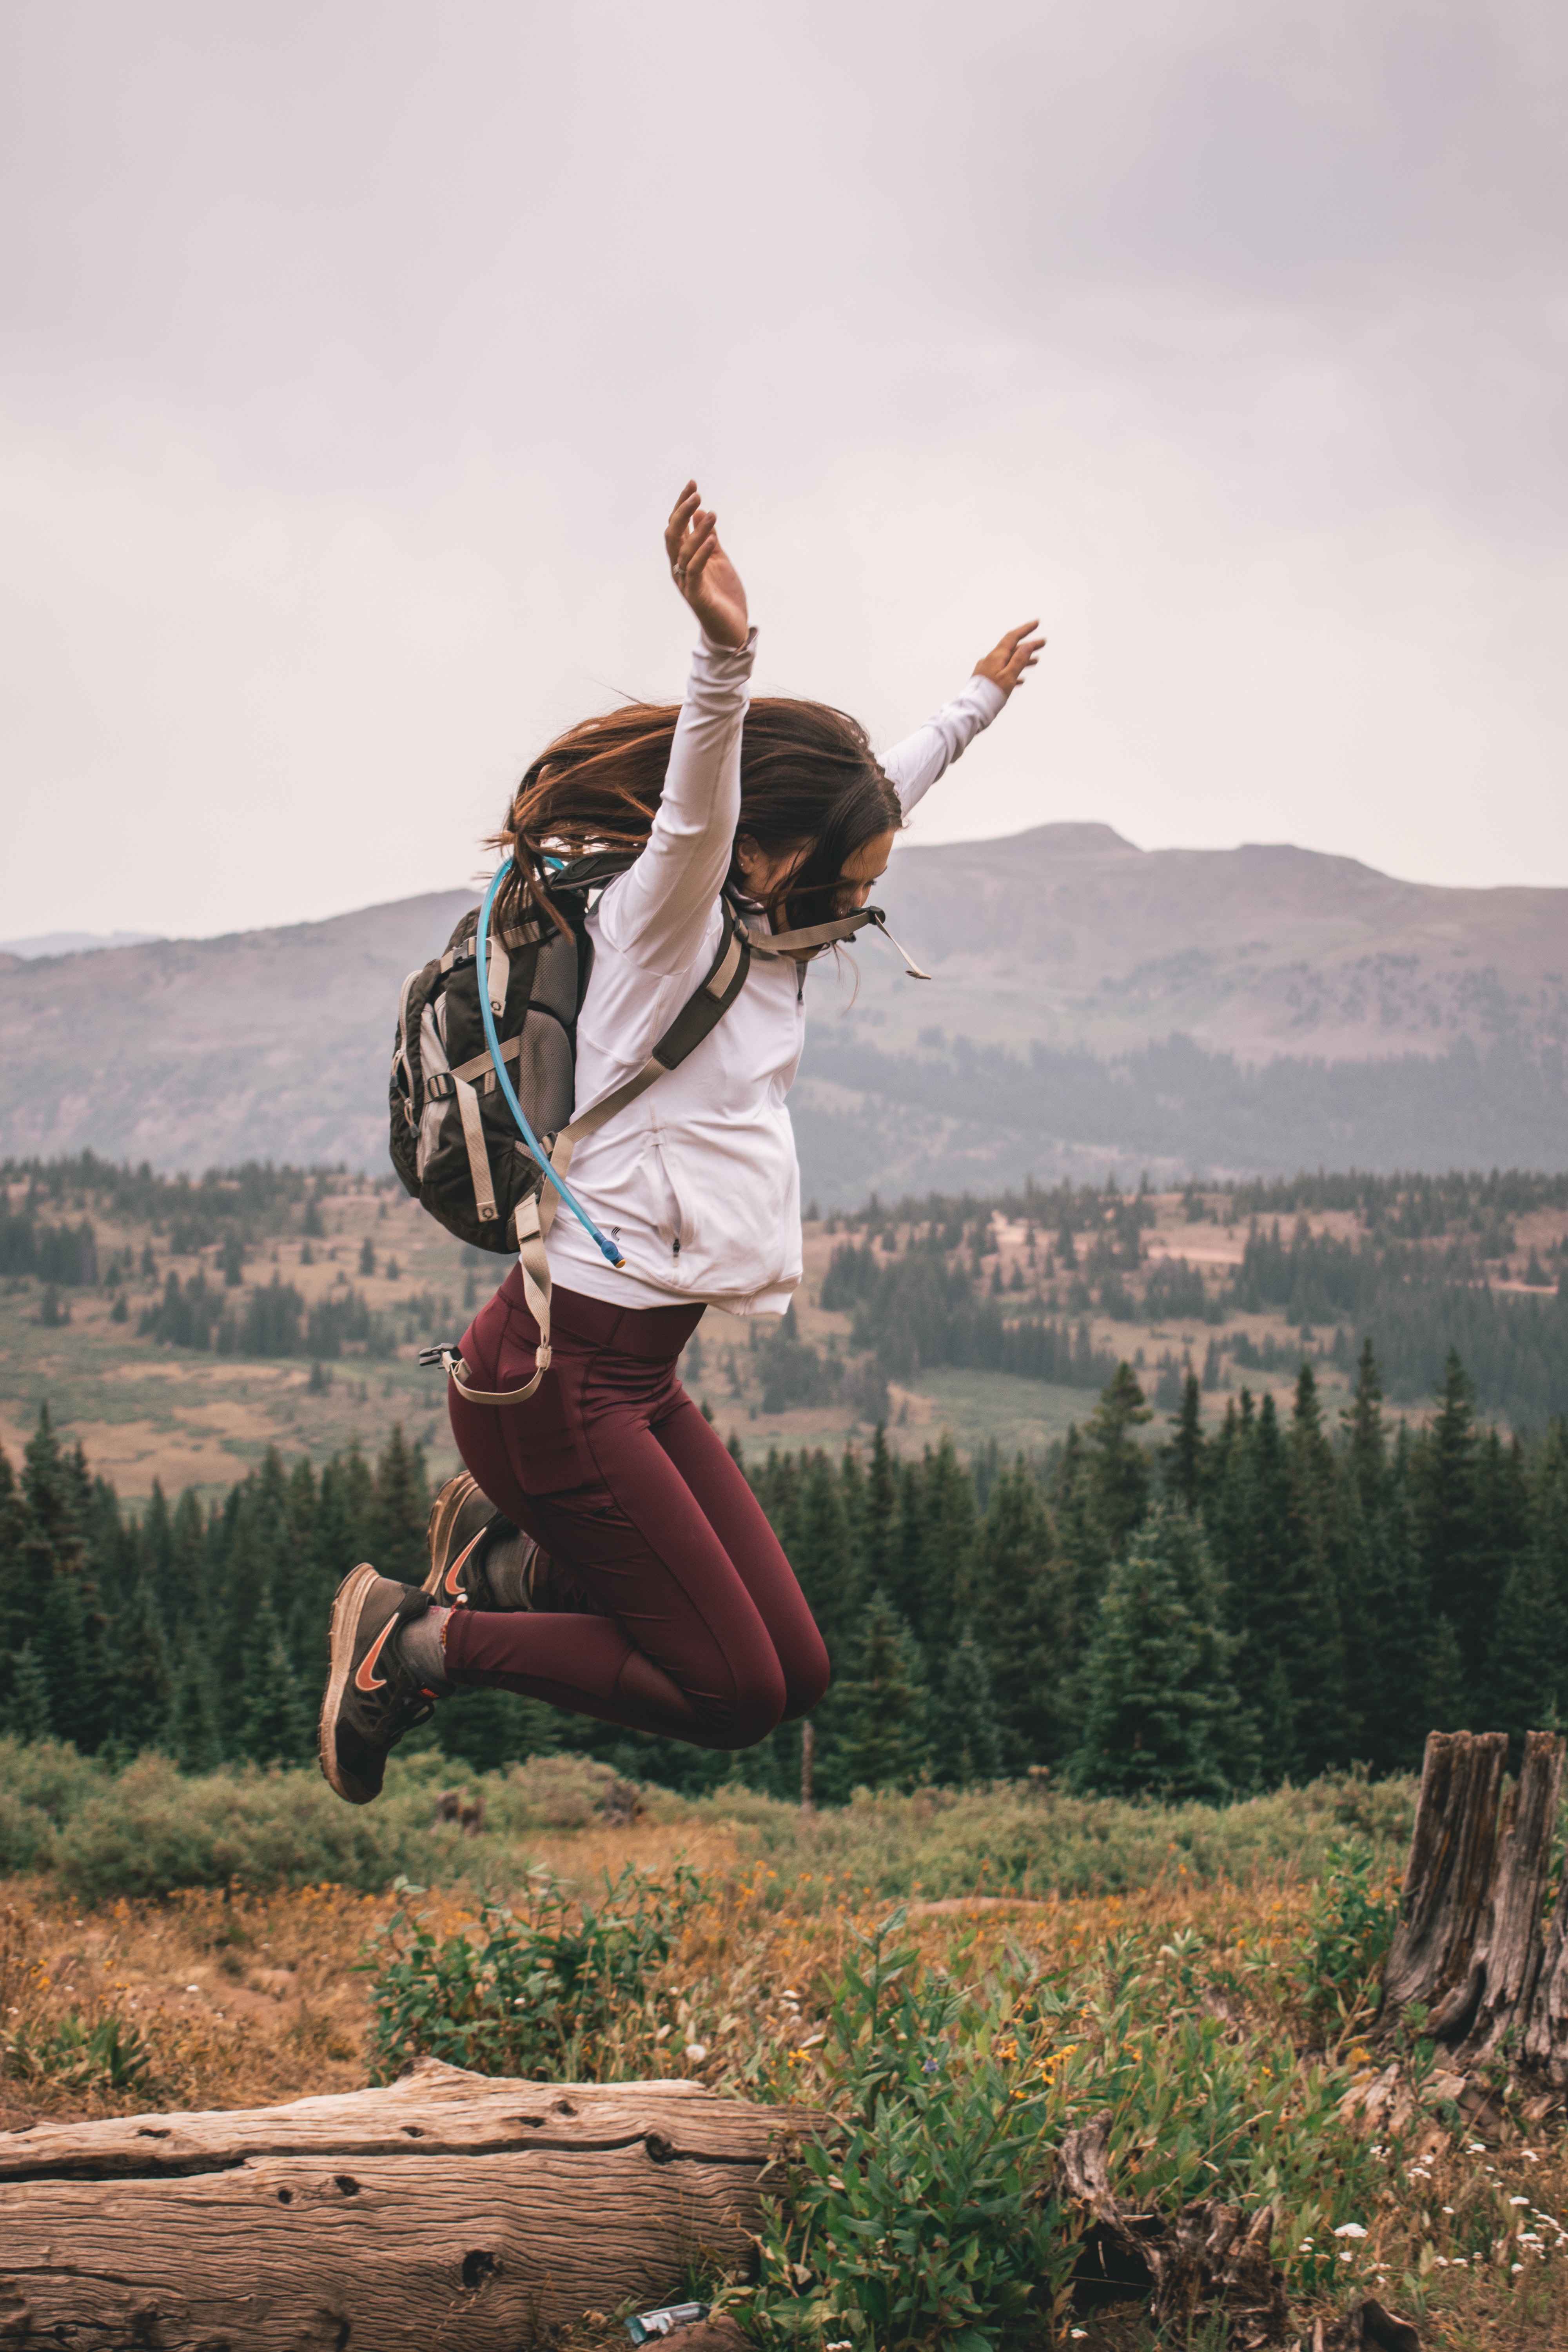
jumping, sky, fun, happy, Flip acrobatic, tree, mountain, adventure, recreation, hill station, photography, cloud, plant, soil, extreme sport, leisure, hill, tourism, tricking